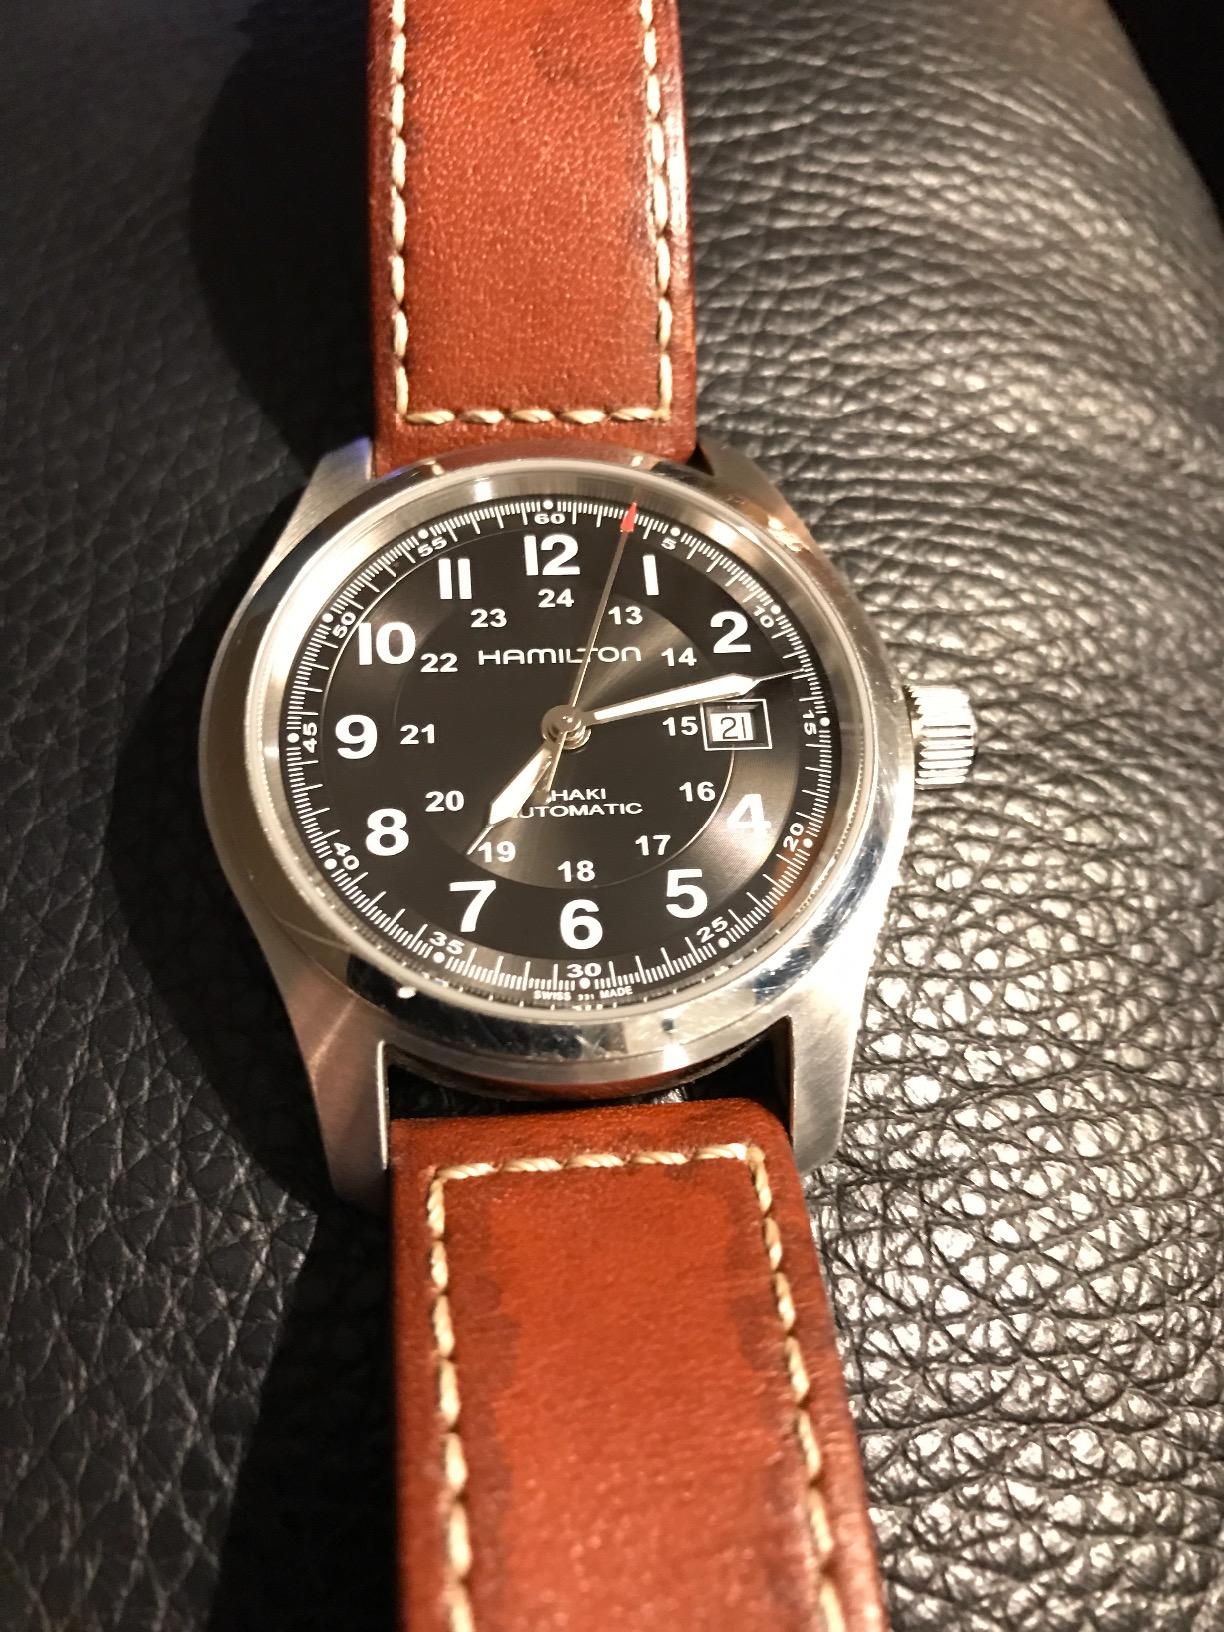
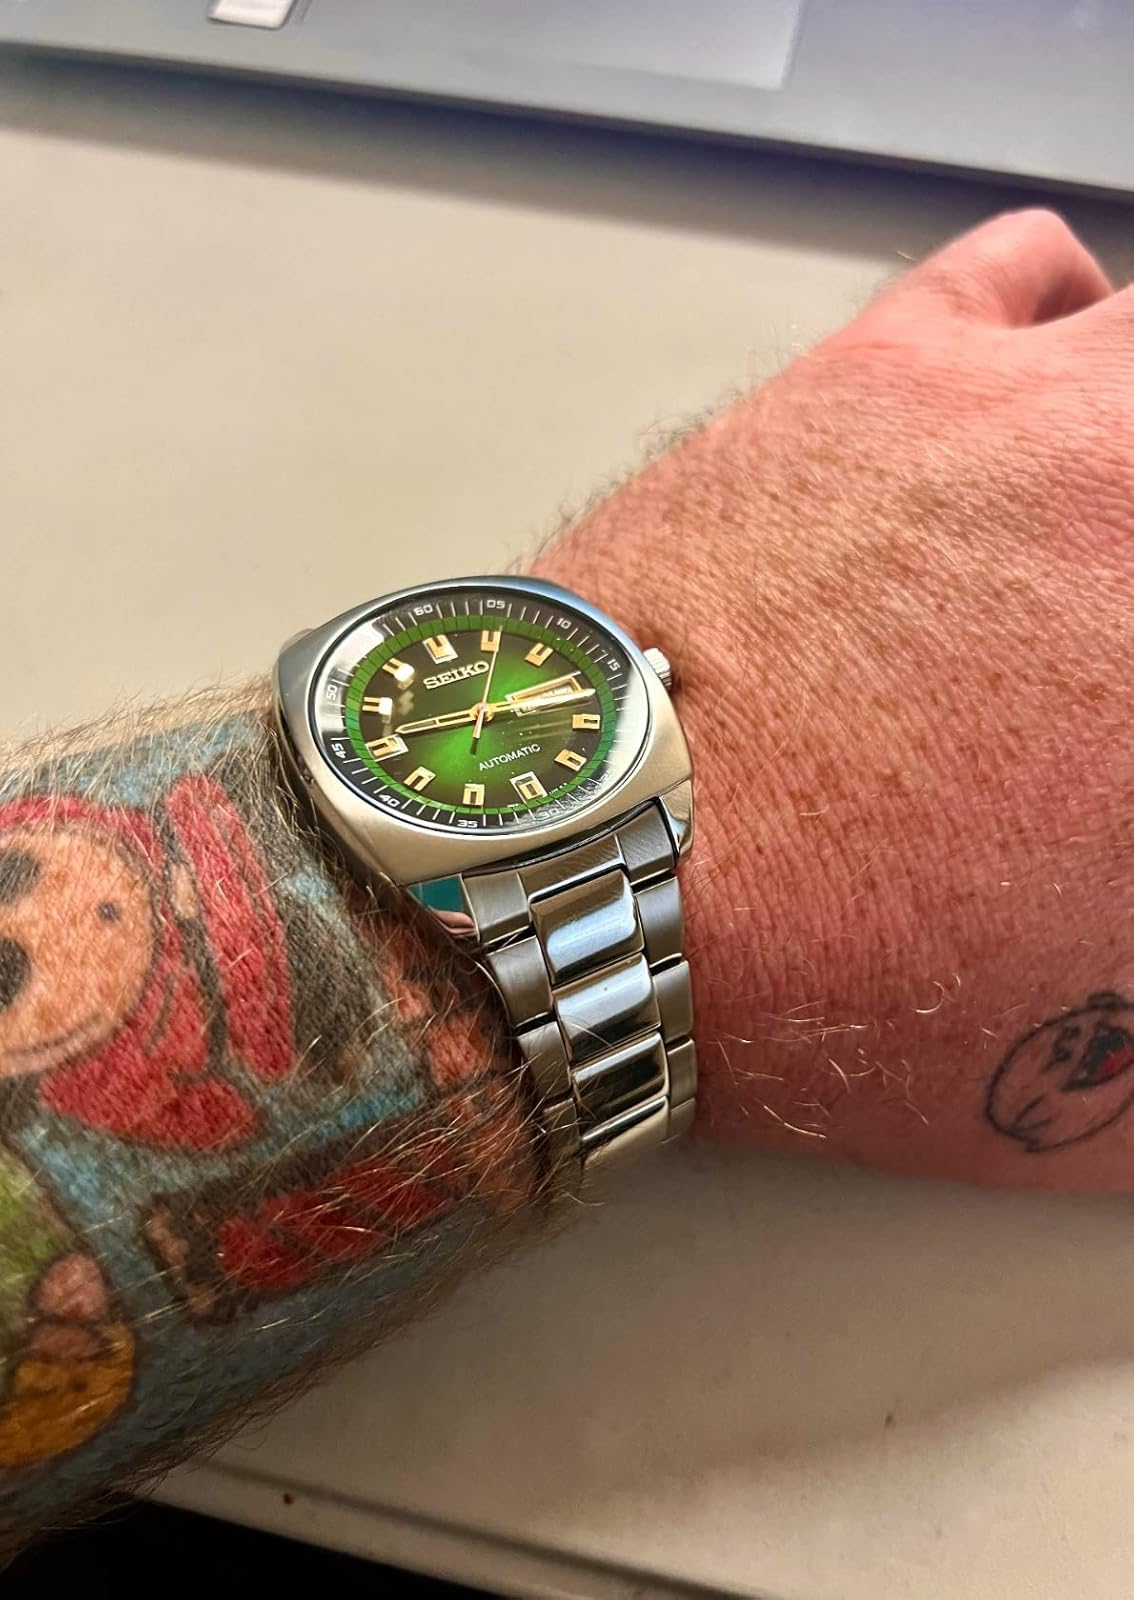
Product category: accessories_watch
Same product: no